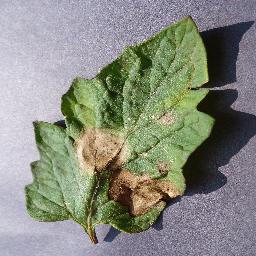
Label: Tomato___Late_blight